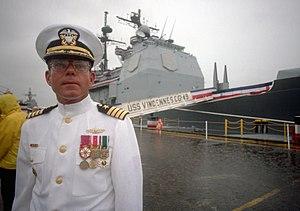
Sont énumérés ici les grades des Forces armées des États-Unis avec leur appellation en anglais, et l'indication du grade équivalent le plus proche dans l'Armée française.